Pope Stephen III

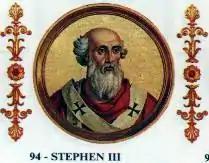
Pope Stephen III (portrait at Saint Paul Outside the Walls, c. 1850)

During the Middle Ages, Stephen III was considered a saint in his home island of Sicily. Various calendars, martyrologies, etc., such as the ancient calendar of the saints of Sicily, number Stephen among the saints, and assign his feast to 1 February. The citizens of Syracuse at one point attempted to convince the Holy See to officially endorse the sainthood of the pope, but this was not successful.